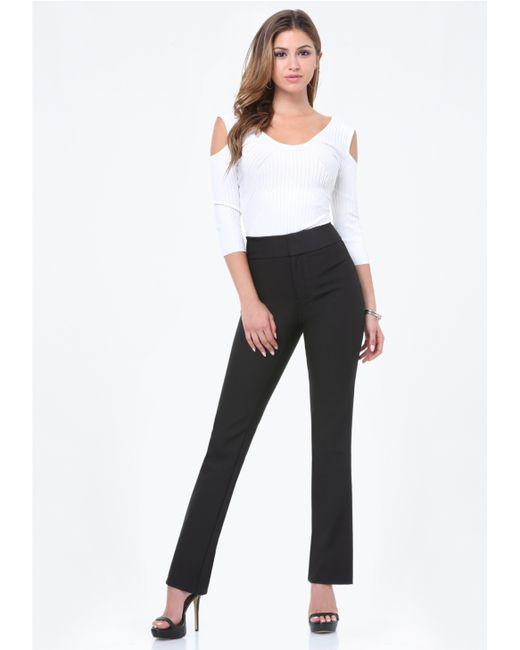
damen weiße schulterfreie Bluse mit Ärmeln und schwarzer hoher Taille schwarze Firmenhose mit schwarzen Absätzen